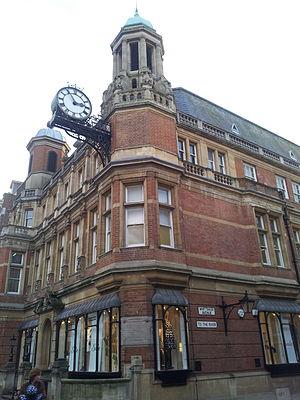
L'ancien hôtel de ville de Richmond sur Whittaker Avenue à Richmond, à Londres, est un bâtiment municipal qui, de 1893 à 1965, a été l'hôtel de ville de l'arrondissement municipal de Richmond. Lorsque les arrondissements municipaux de Richmond, Twickenham et Barnes ont été fusionnés en 1965 pour former le Borough londonien de Richmond upon Thames, York House à Twickenham est devenue le siège du gouvernement du nouveau borough. Bien qu'une partie du rez-de-chaussée de l'édifice ait été louée au commerce de détail, l'ancien hôtel de ville de Richmond a été conservé à des fins municipales et contient maintenant la bibliothèque de référence de l'arrondissement, sa collection d'études locales, le Museum of Richmond, une galerie d'art et des salles de réunion.